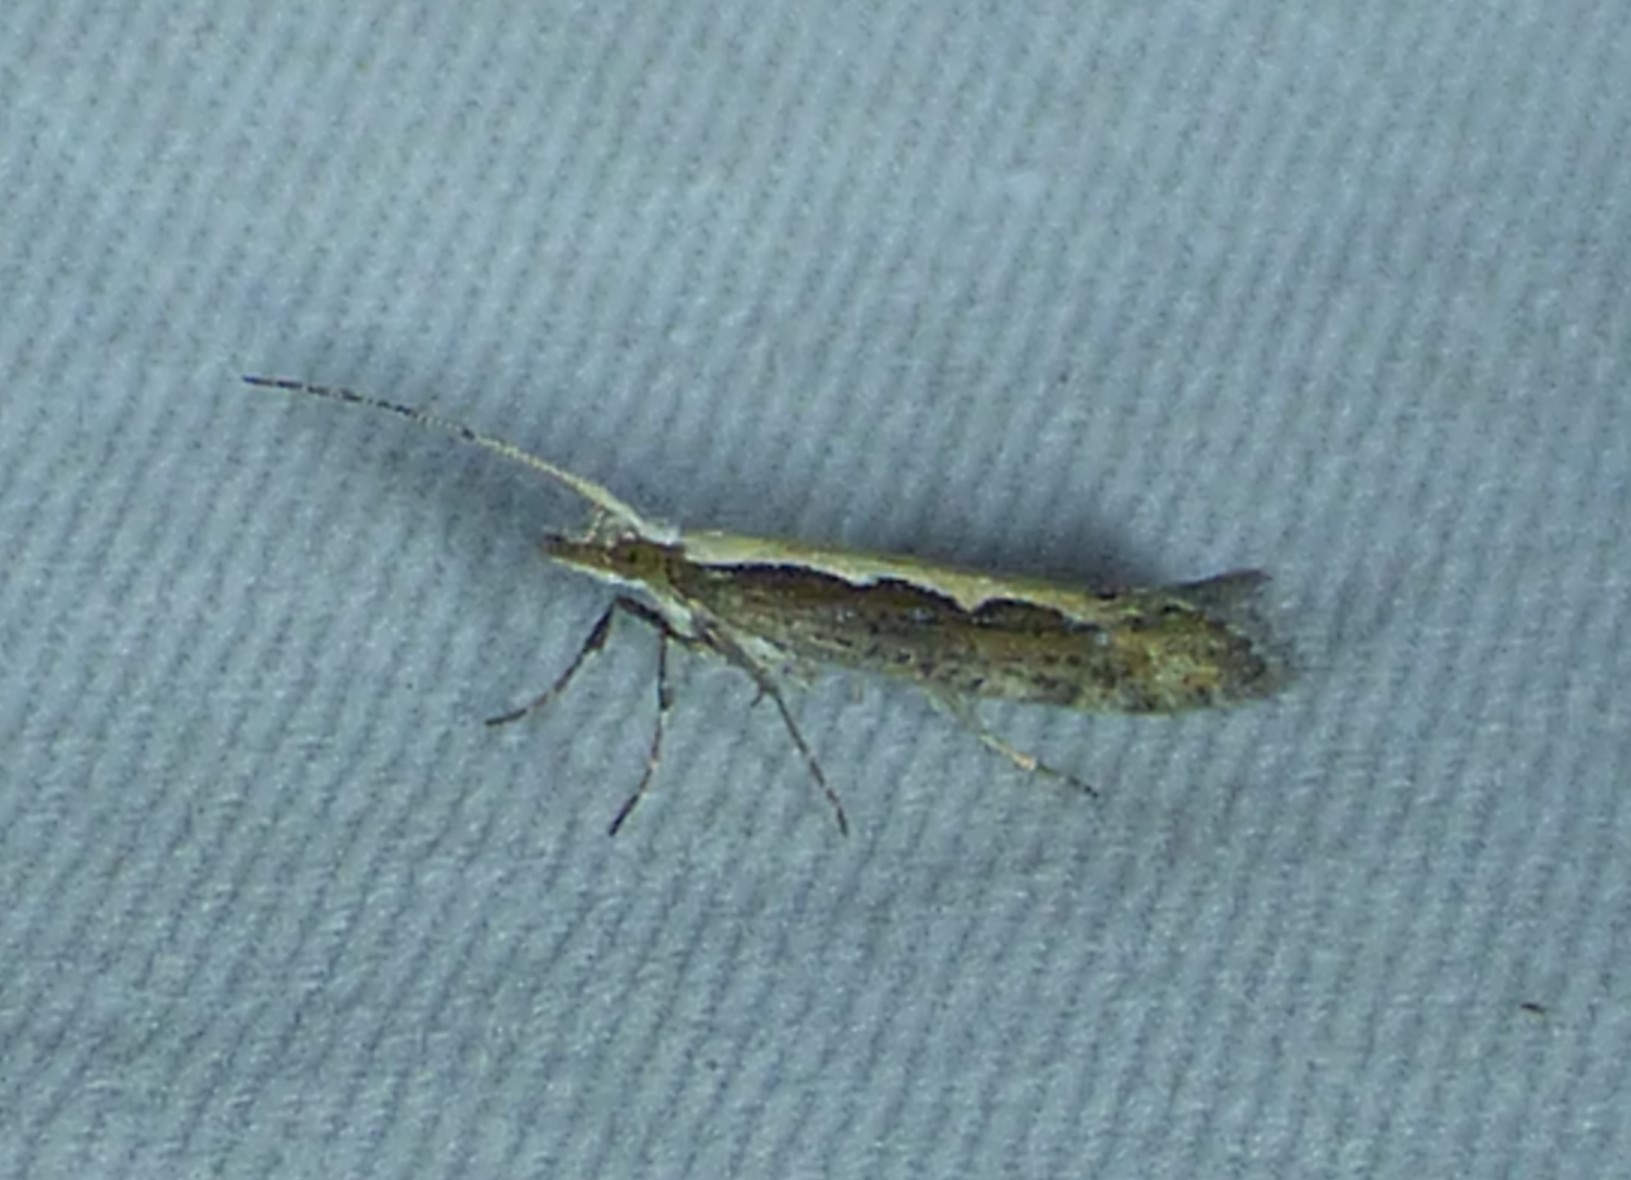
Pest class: diamondback_moth